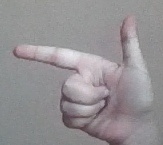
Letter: yaa